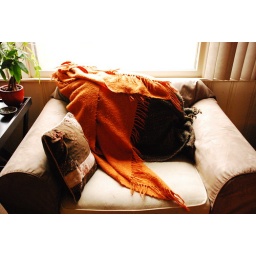
for a friend's cozy chair to sit in with a cup o' tea and good conversation.